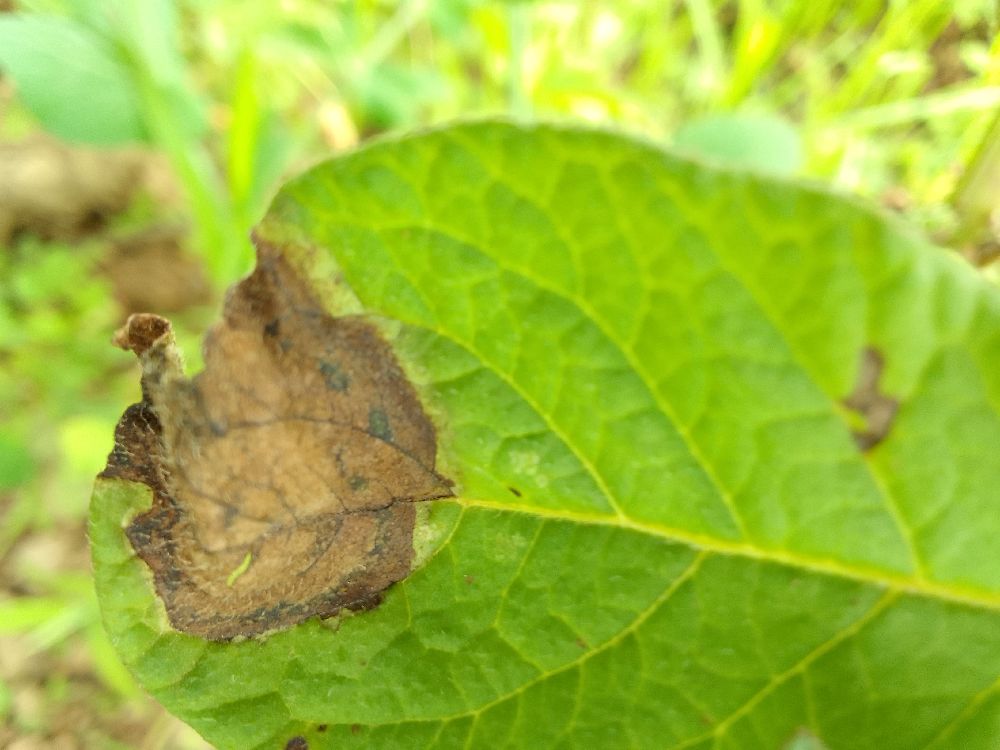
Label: Late blight